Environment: real
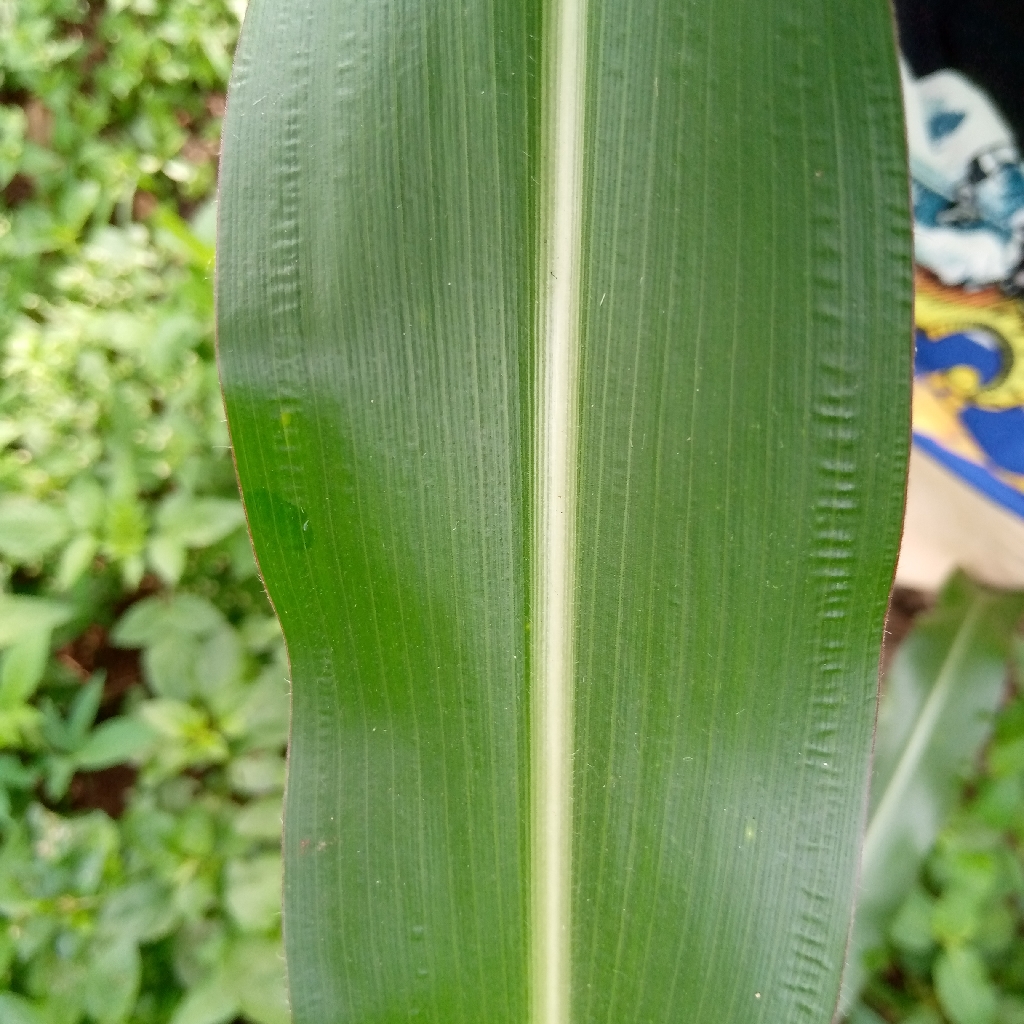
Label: healthy